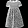
Label: Dress